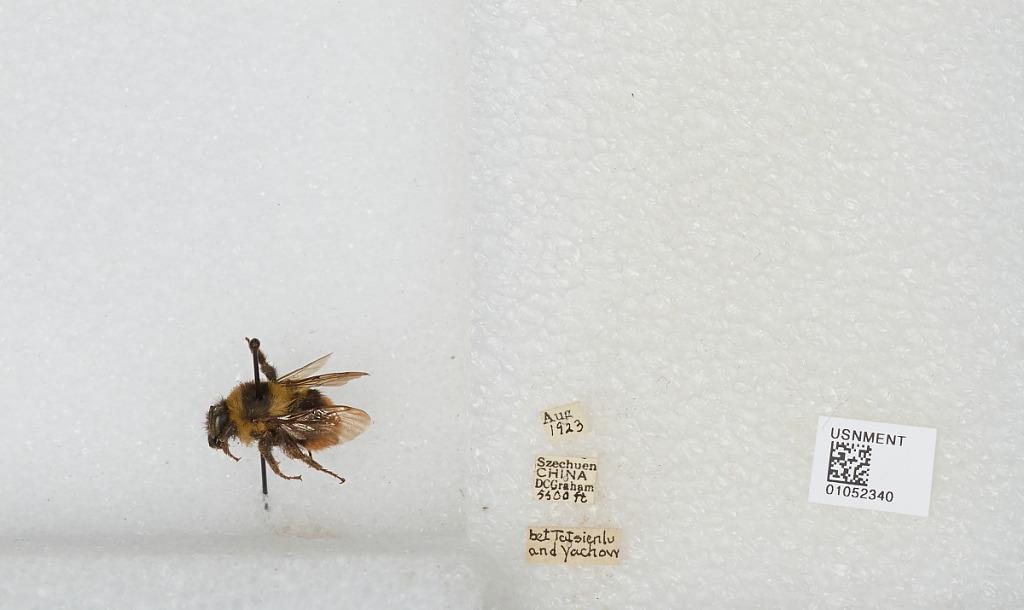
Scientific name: Bombus sp.
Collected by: D. Graham
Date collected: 1923-8-
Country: China
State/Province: Sichuan
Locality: bet. Kangding and Yachovy